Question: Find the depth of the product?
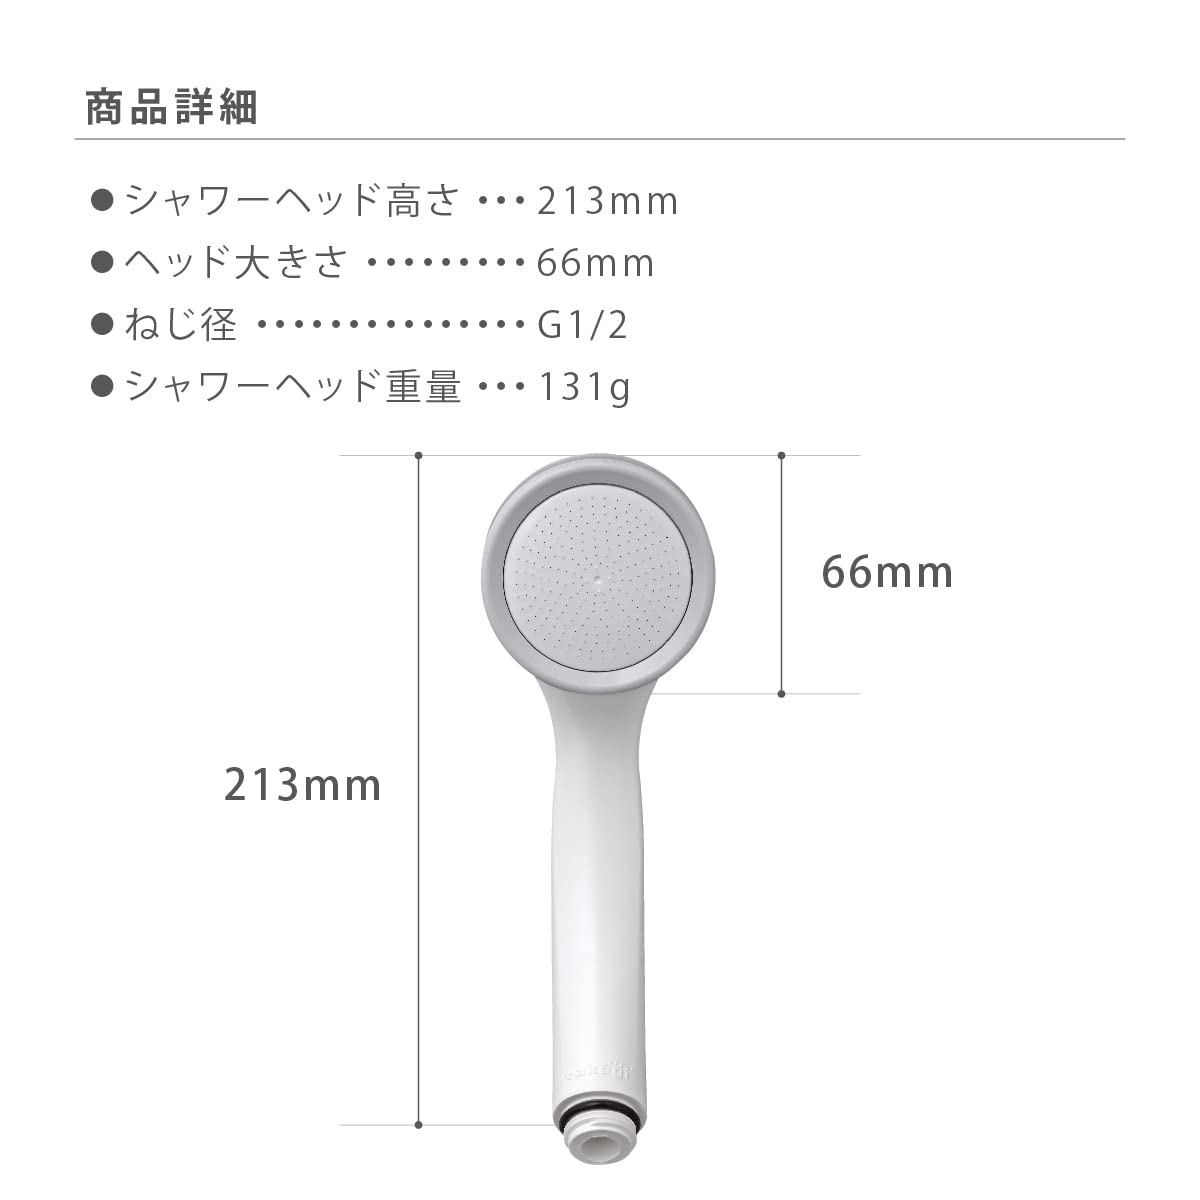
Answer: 213.0 millimetre